Ram pickup

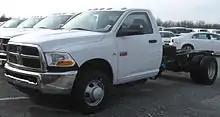
2011 Ram 3500 chassis cab

In 2010, Ram was separated from Dodge, and made a separate marque. This was supposedly done so Dodge could focus more on passenger and performance cars. Despite having split from Dodge in 2010, it was actually still marketed as one until the 2013 refresh.